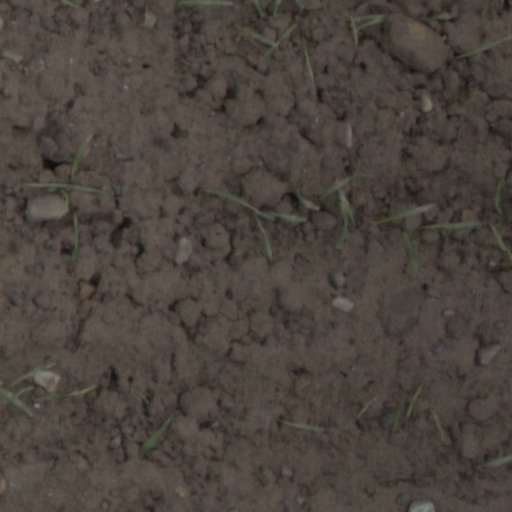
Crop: wheat